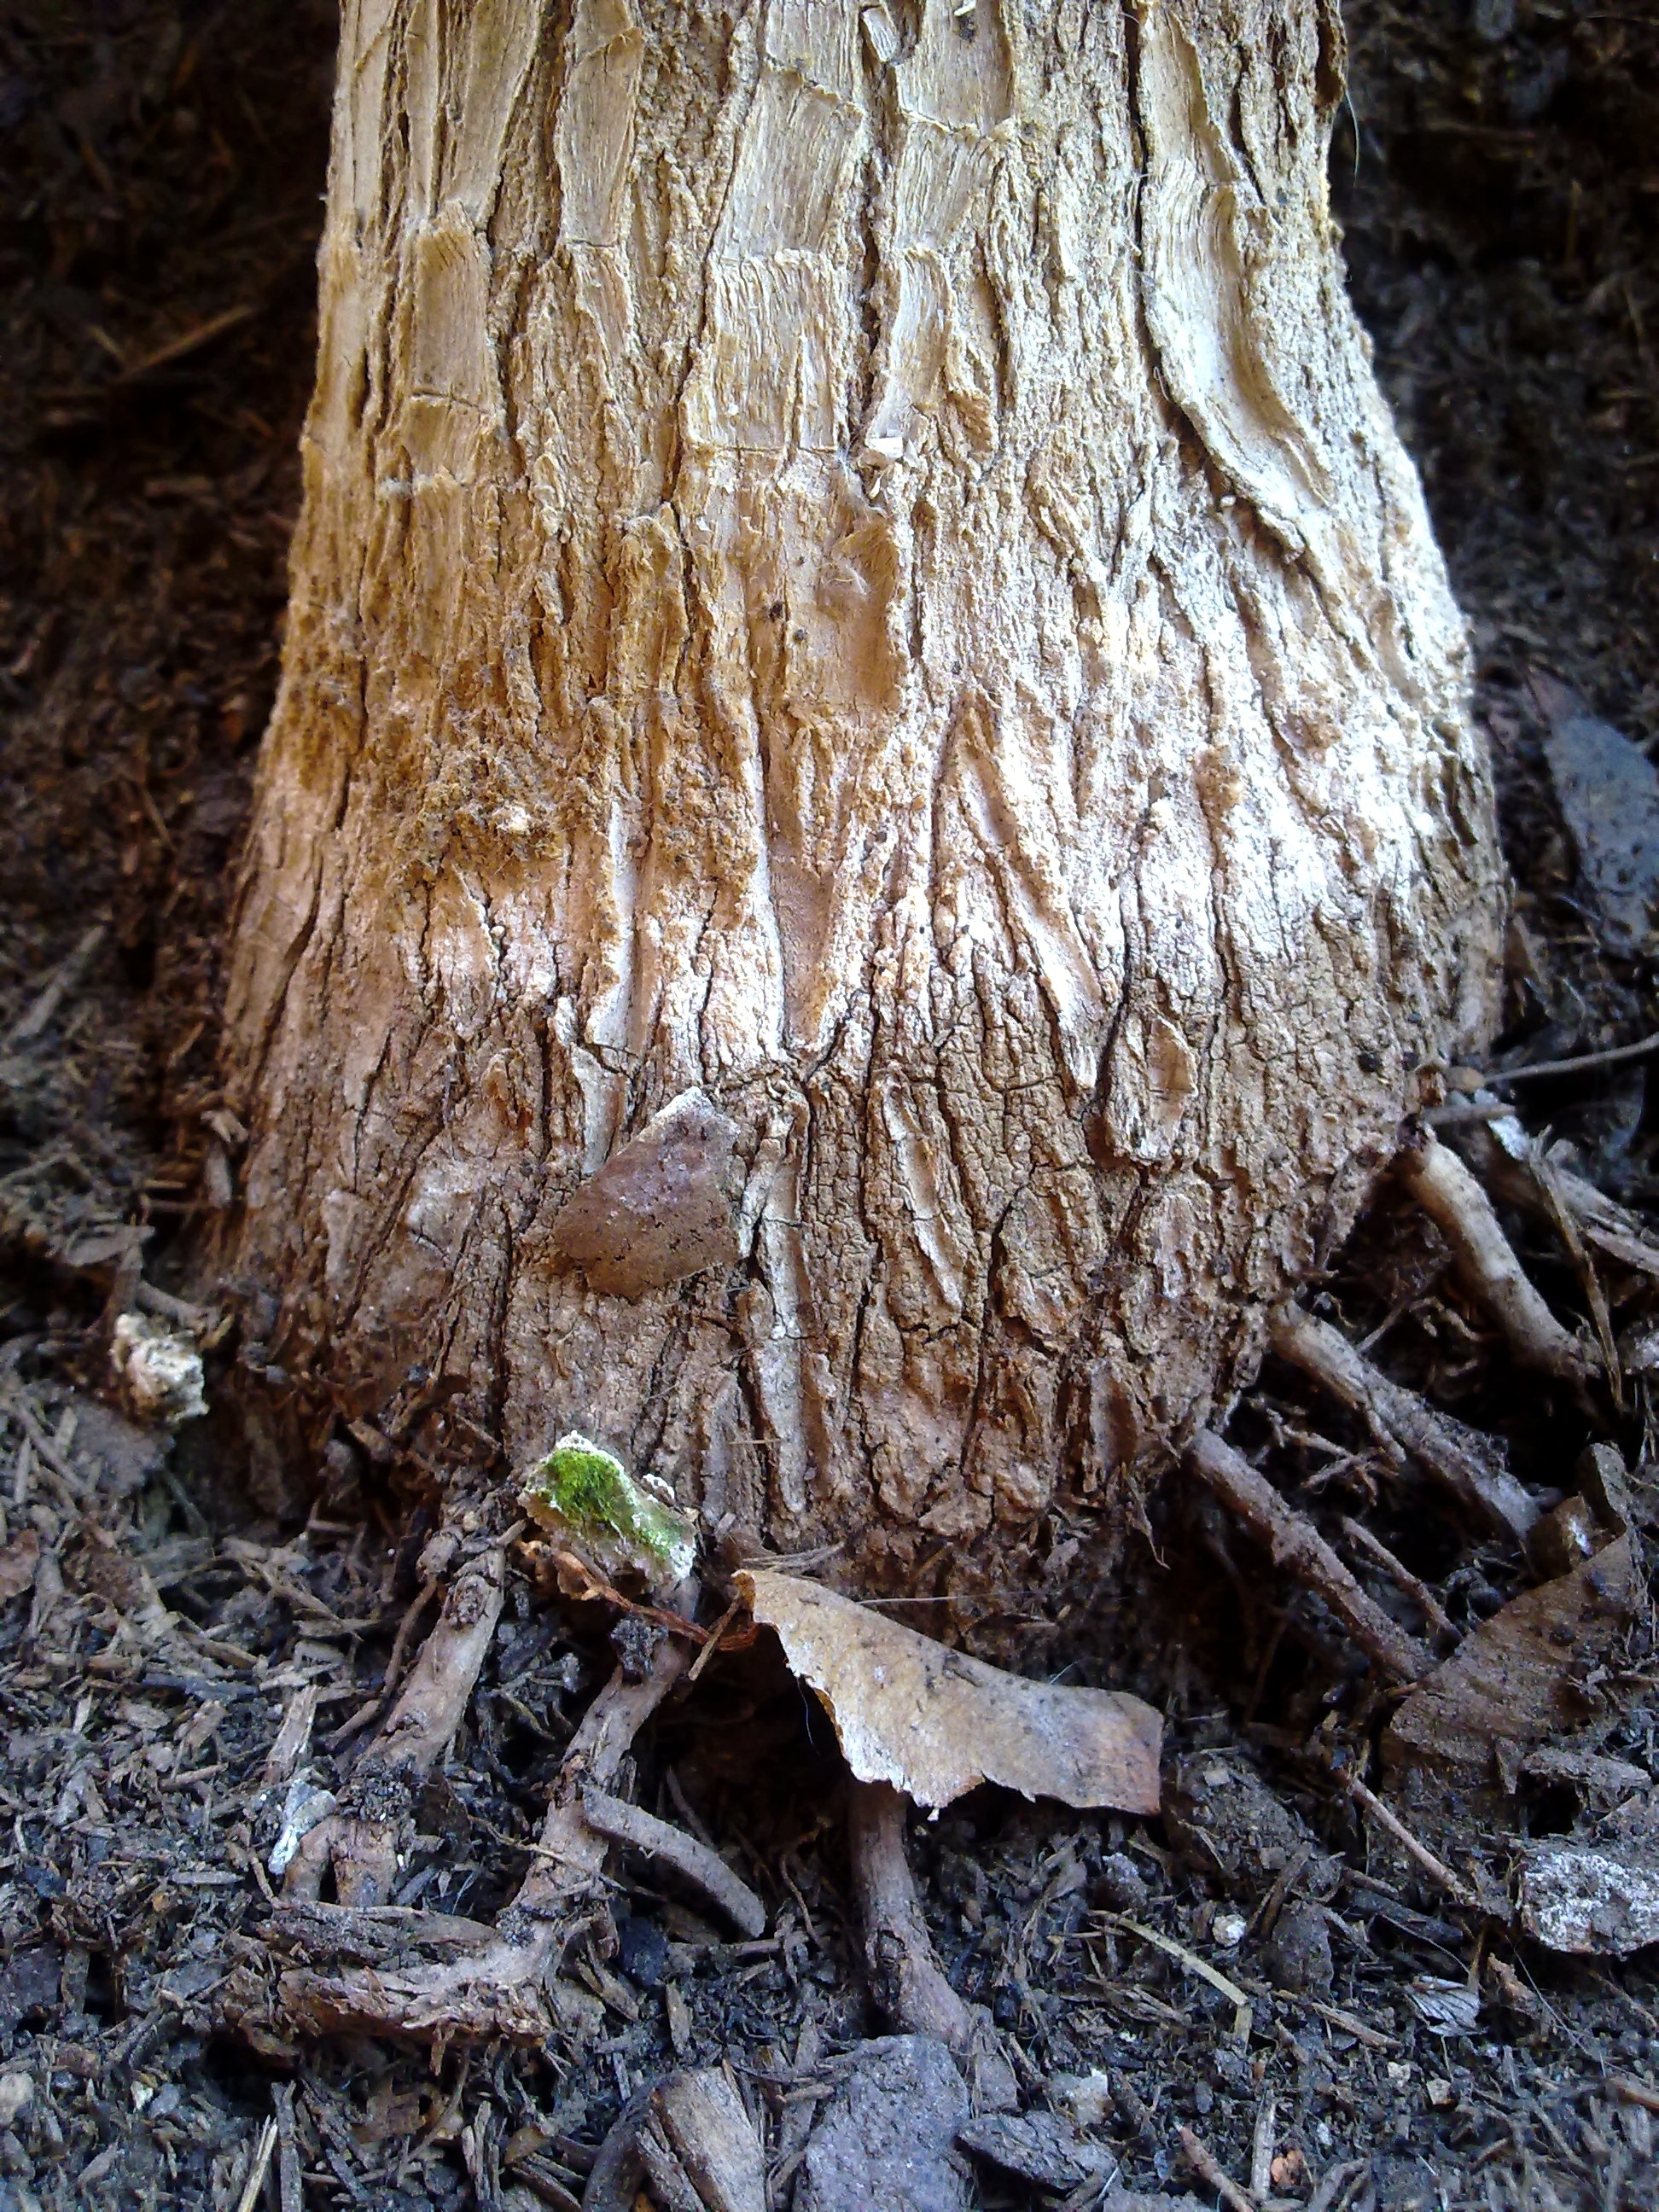
tree, nature, forest, branch, structure, plant, wood, palm tree, leaf, trunk, bark, formation, wildlife, green, palm, brown, soil, blue, fauna, braid, root, tribe, earth, woodland, tree stump, tree bark, section, sand color, palm tree root, woody plant, medicinal mushroom